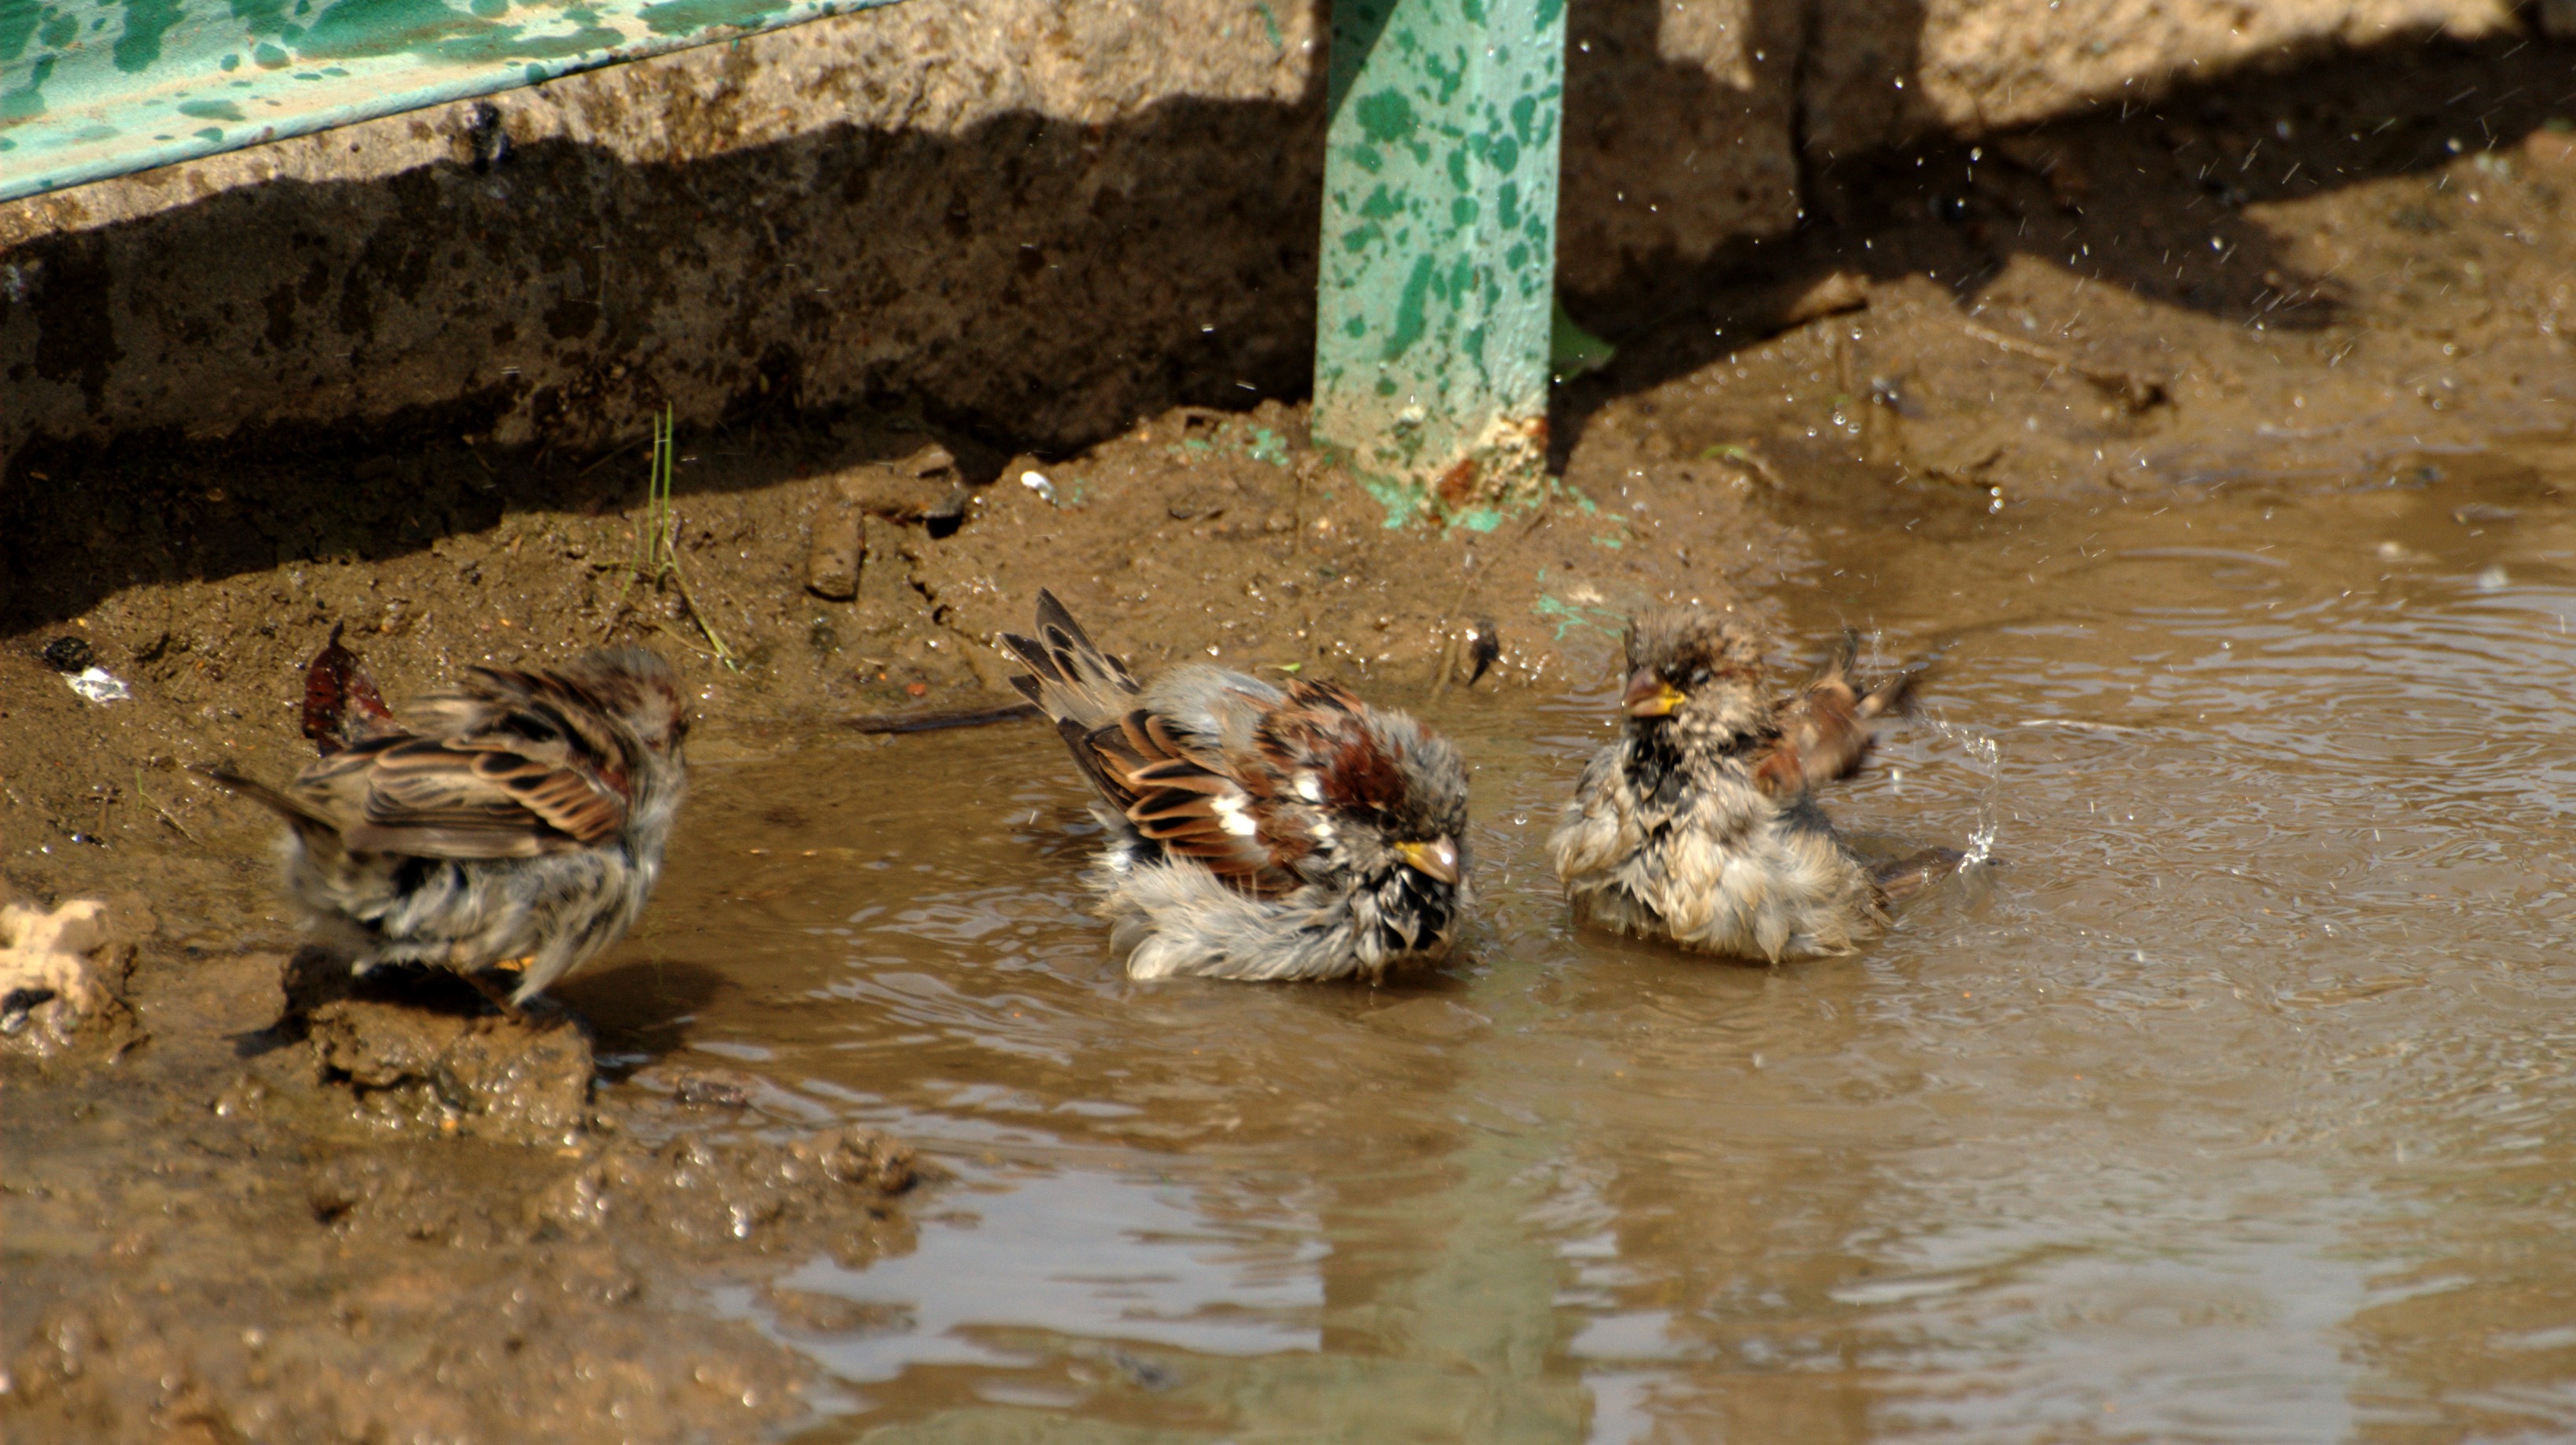
nature, bird, wildlife, zoo, nikon, fauna, birds, duck, sparrow, d80, water bird, nikond80